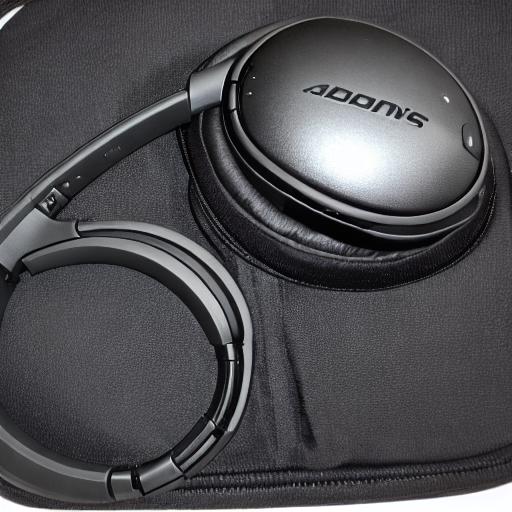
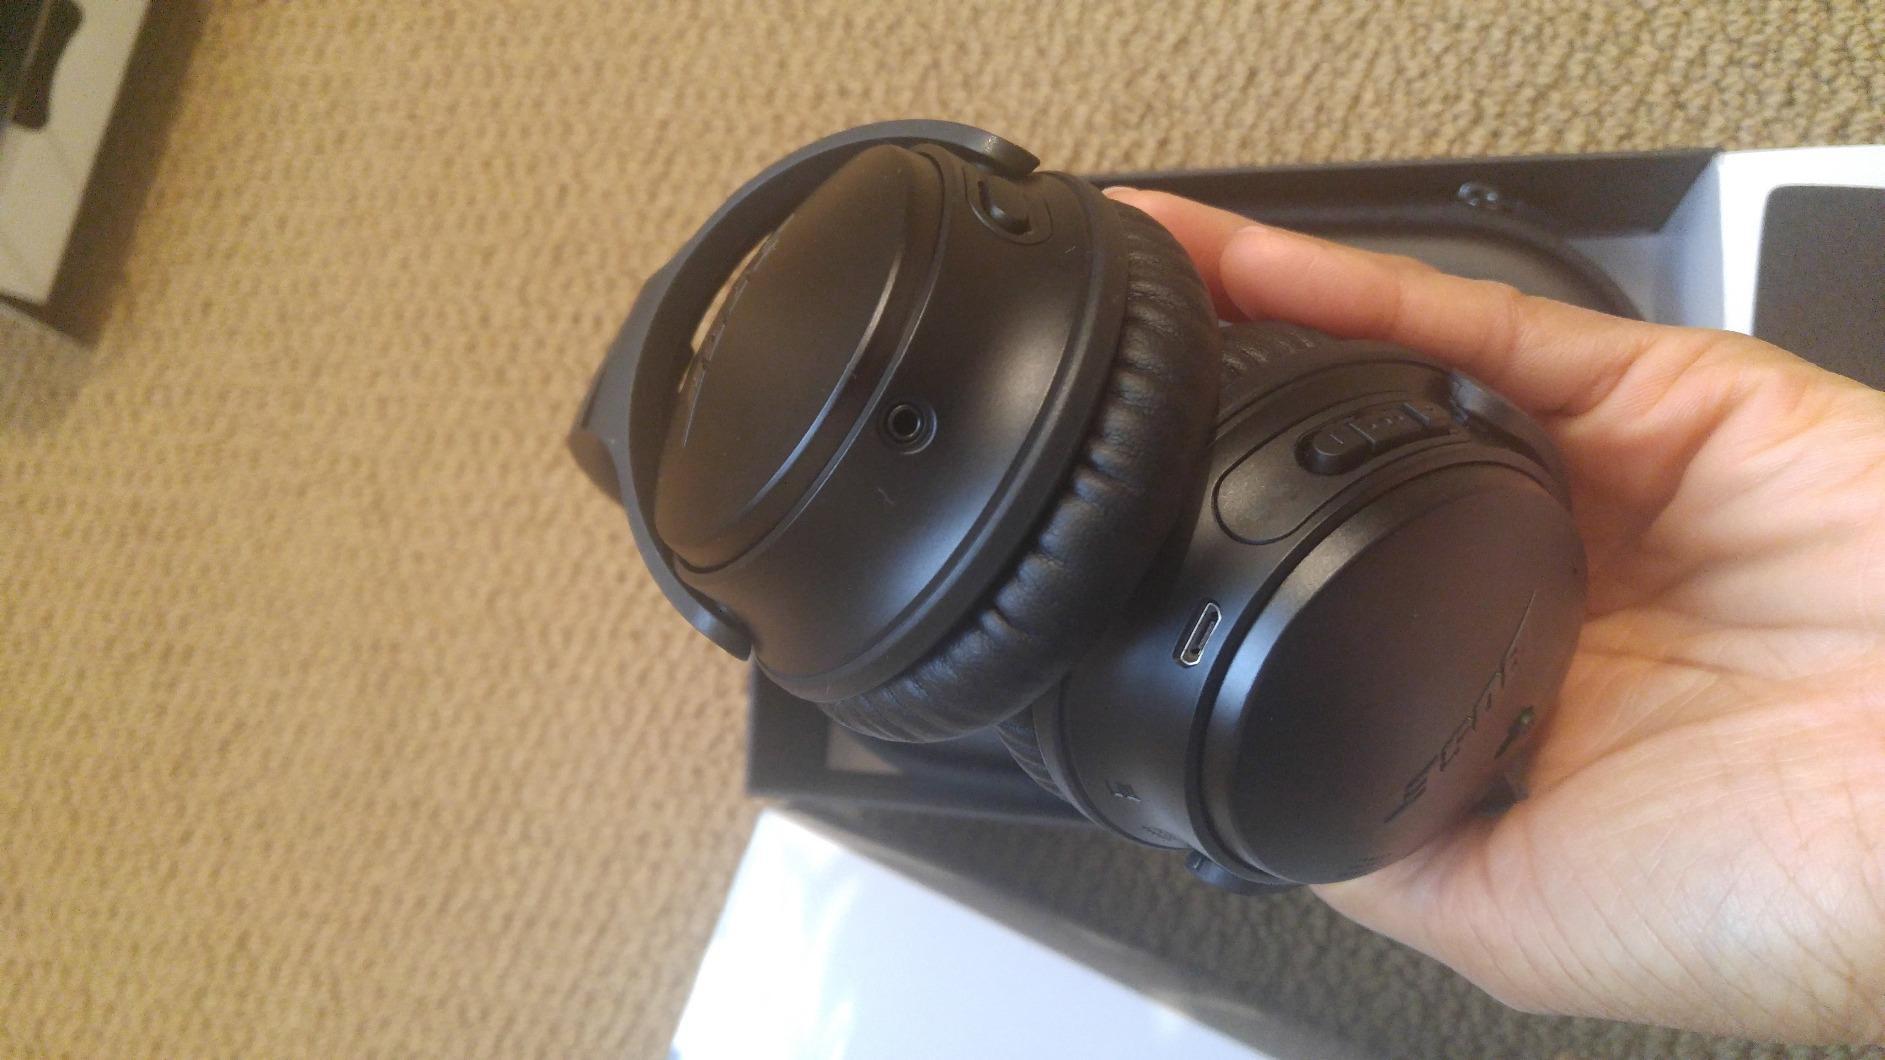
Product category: headphones
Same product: no